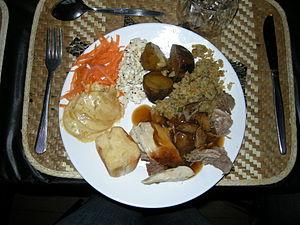
La cuisine de la Nouvelle-Zélande désigne la cuisine traditionnelle de ce pays d'Océanie. Similaire à la cuisine australienne, elle reflète la diversité ethnique et culturelle du pays en mélangeant les influences maories et européennes.